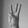
ASL letter: W